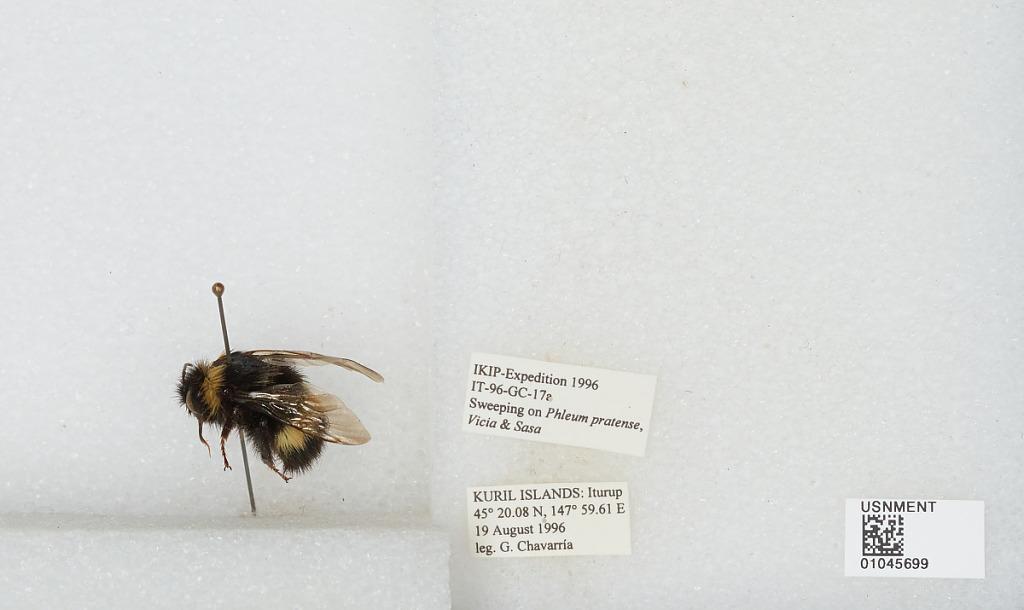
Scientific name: Bombus sp.
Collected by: G. Chavarria
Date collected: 1996-8-19
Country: Russia
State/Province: Sakhalin
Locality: Kuril Islands, Iturup Island
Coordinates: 45.3347, 147.994